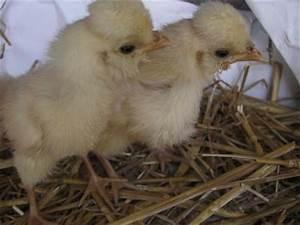
chicken